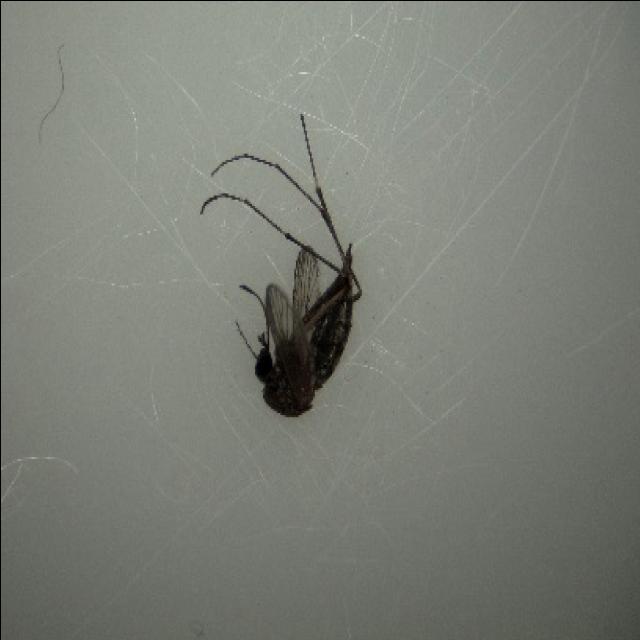
Species: aedes_vexans